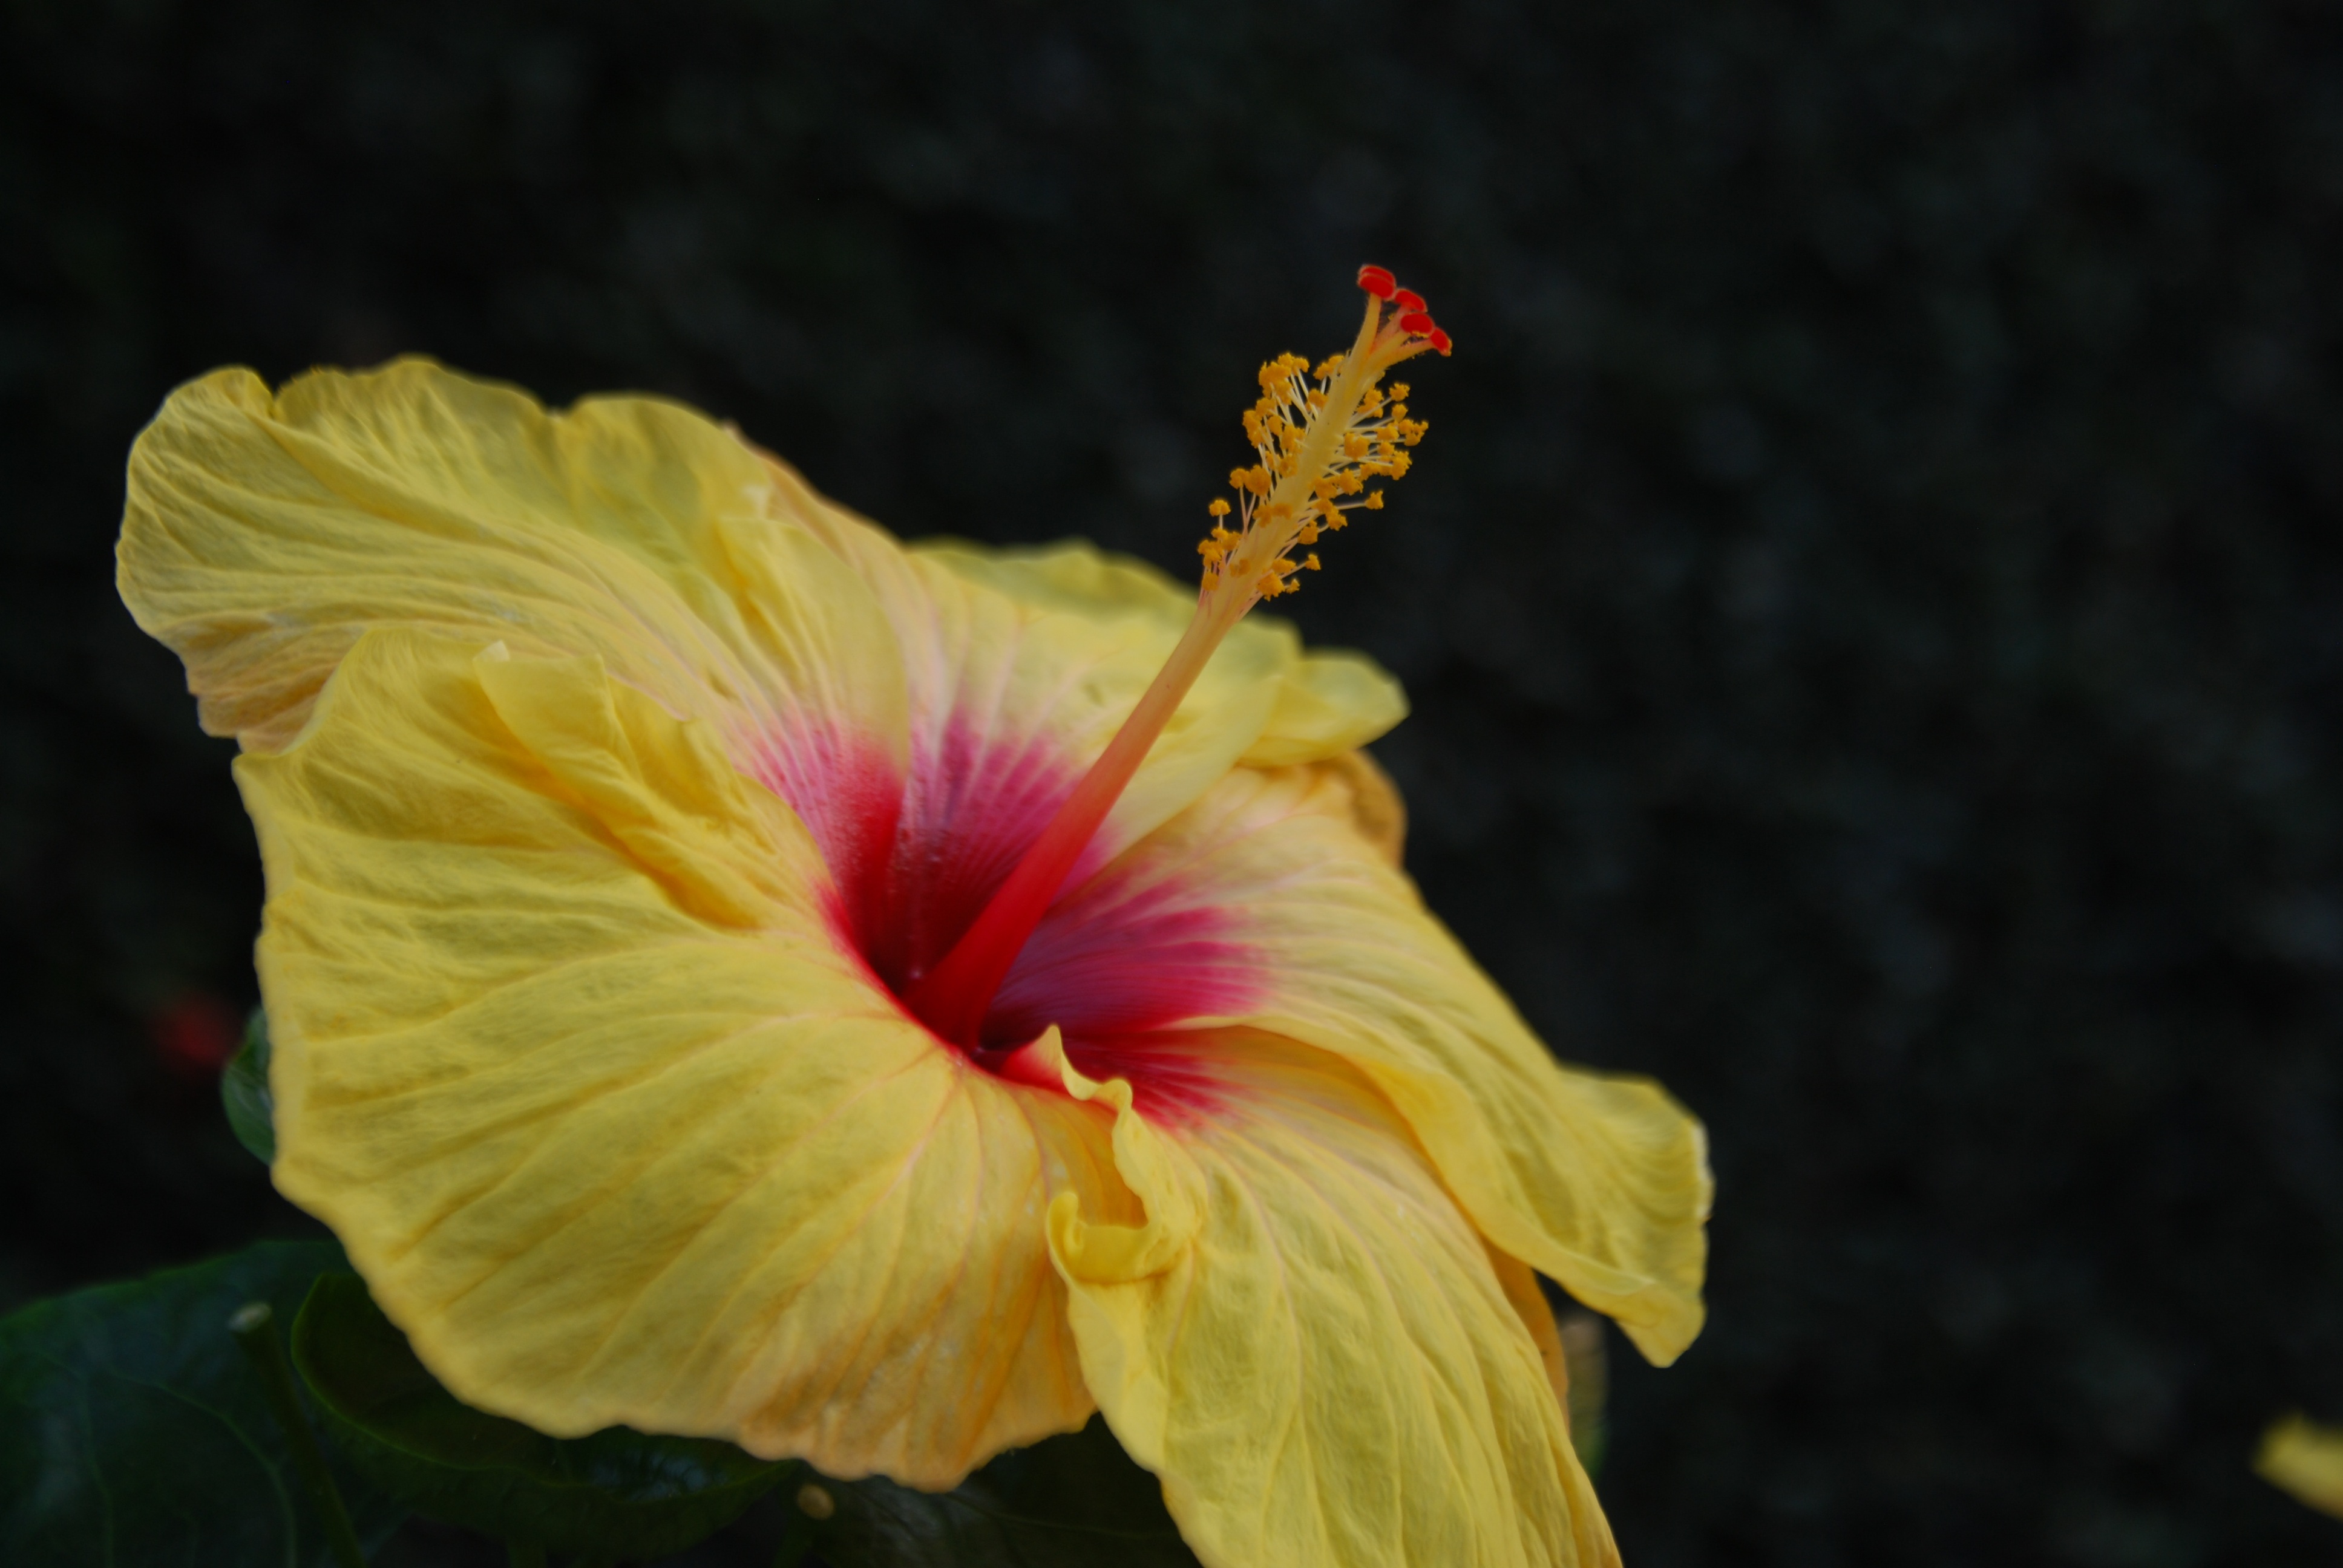
nature, blossom, plant, leaf, flower, petal, bloom, floral, tropical, asia, botany, yellow, garden, flora, botanical, bright, stamen, hibiscus, flowering, malvales, macro photography, flowering plant, chinese hibiscus, plant stem, land plant